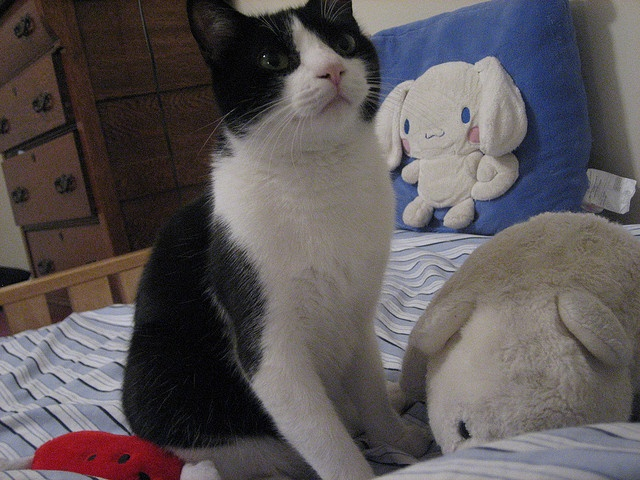
A cat sitting on top of a bed next to a brown stuffed animal.
A very cute cat on a bed with a stuffed animal.
A black and white cat sitting on a bed.
There is a black and white cat on a bed next to a stuffed animal.
A cat looking past the person that is holding the camera.